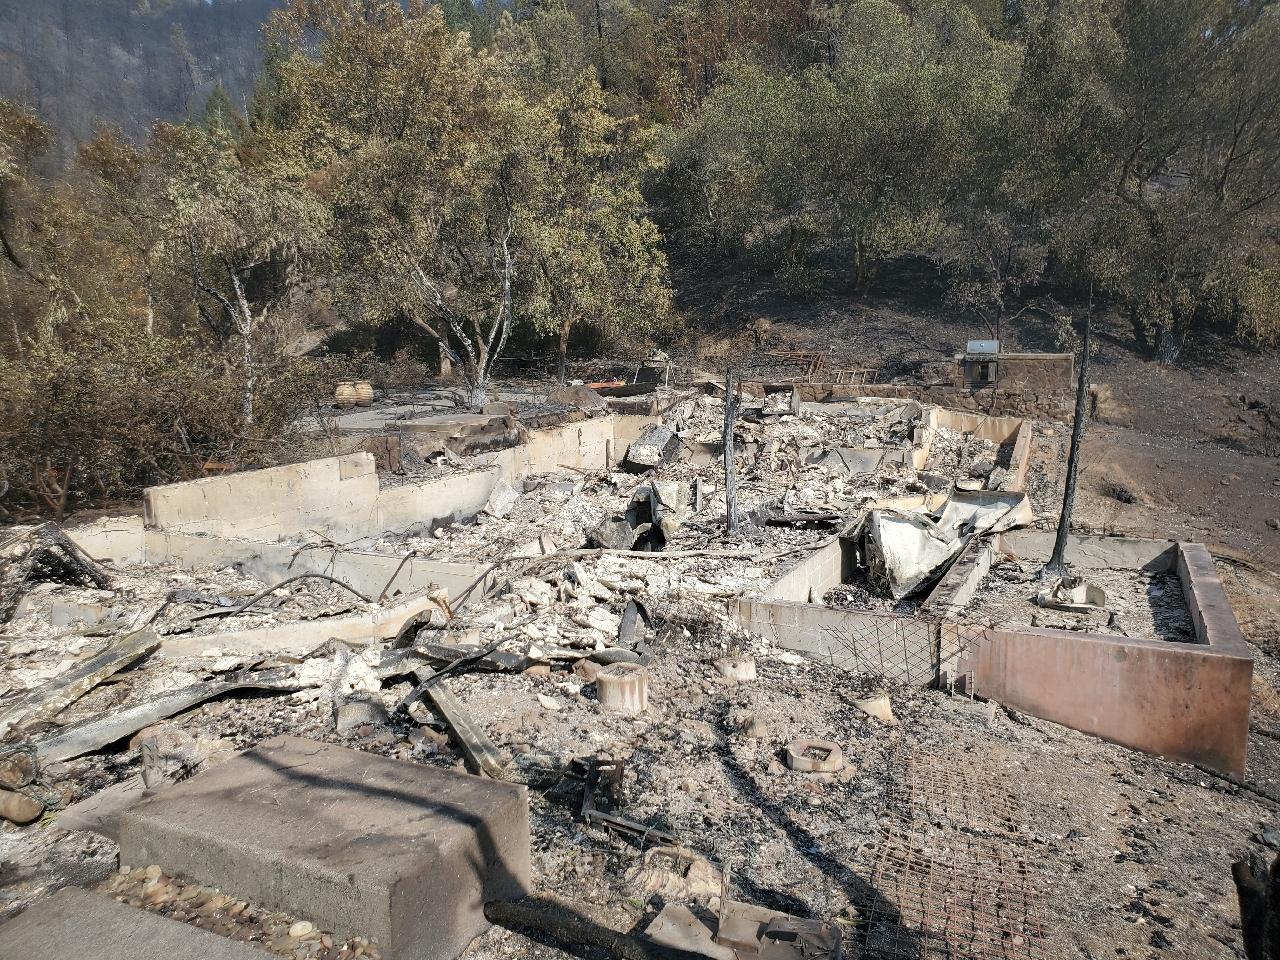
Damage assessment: destroyed